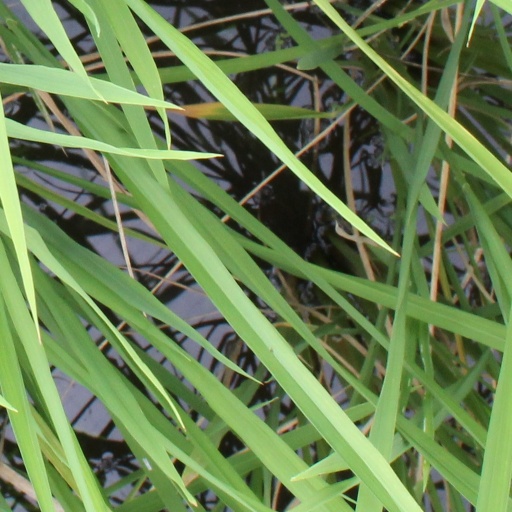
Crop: rice